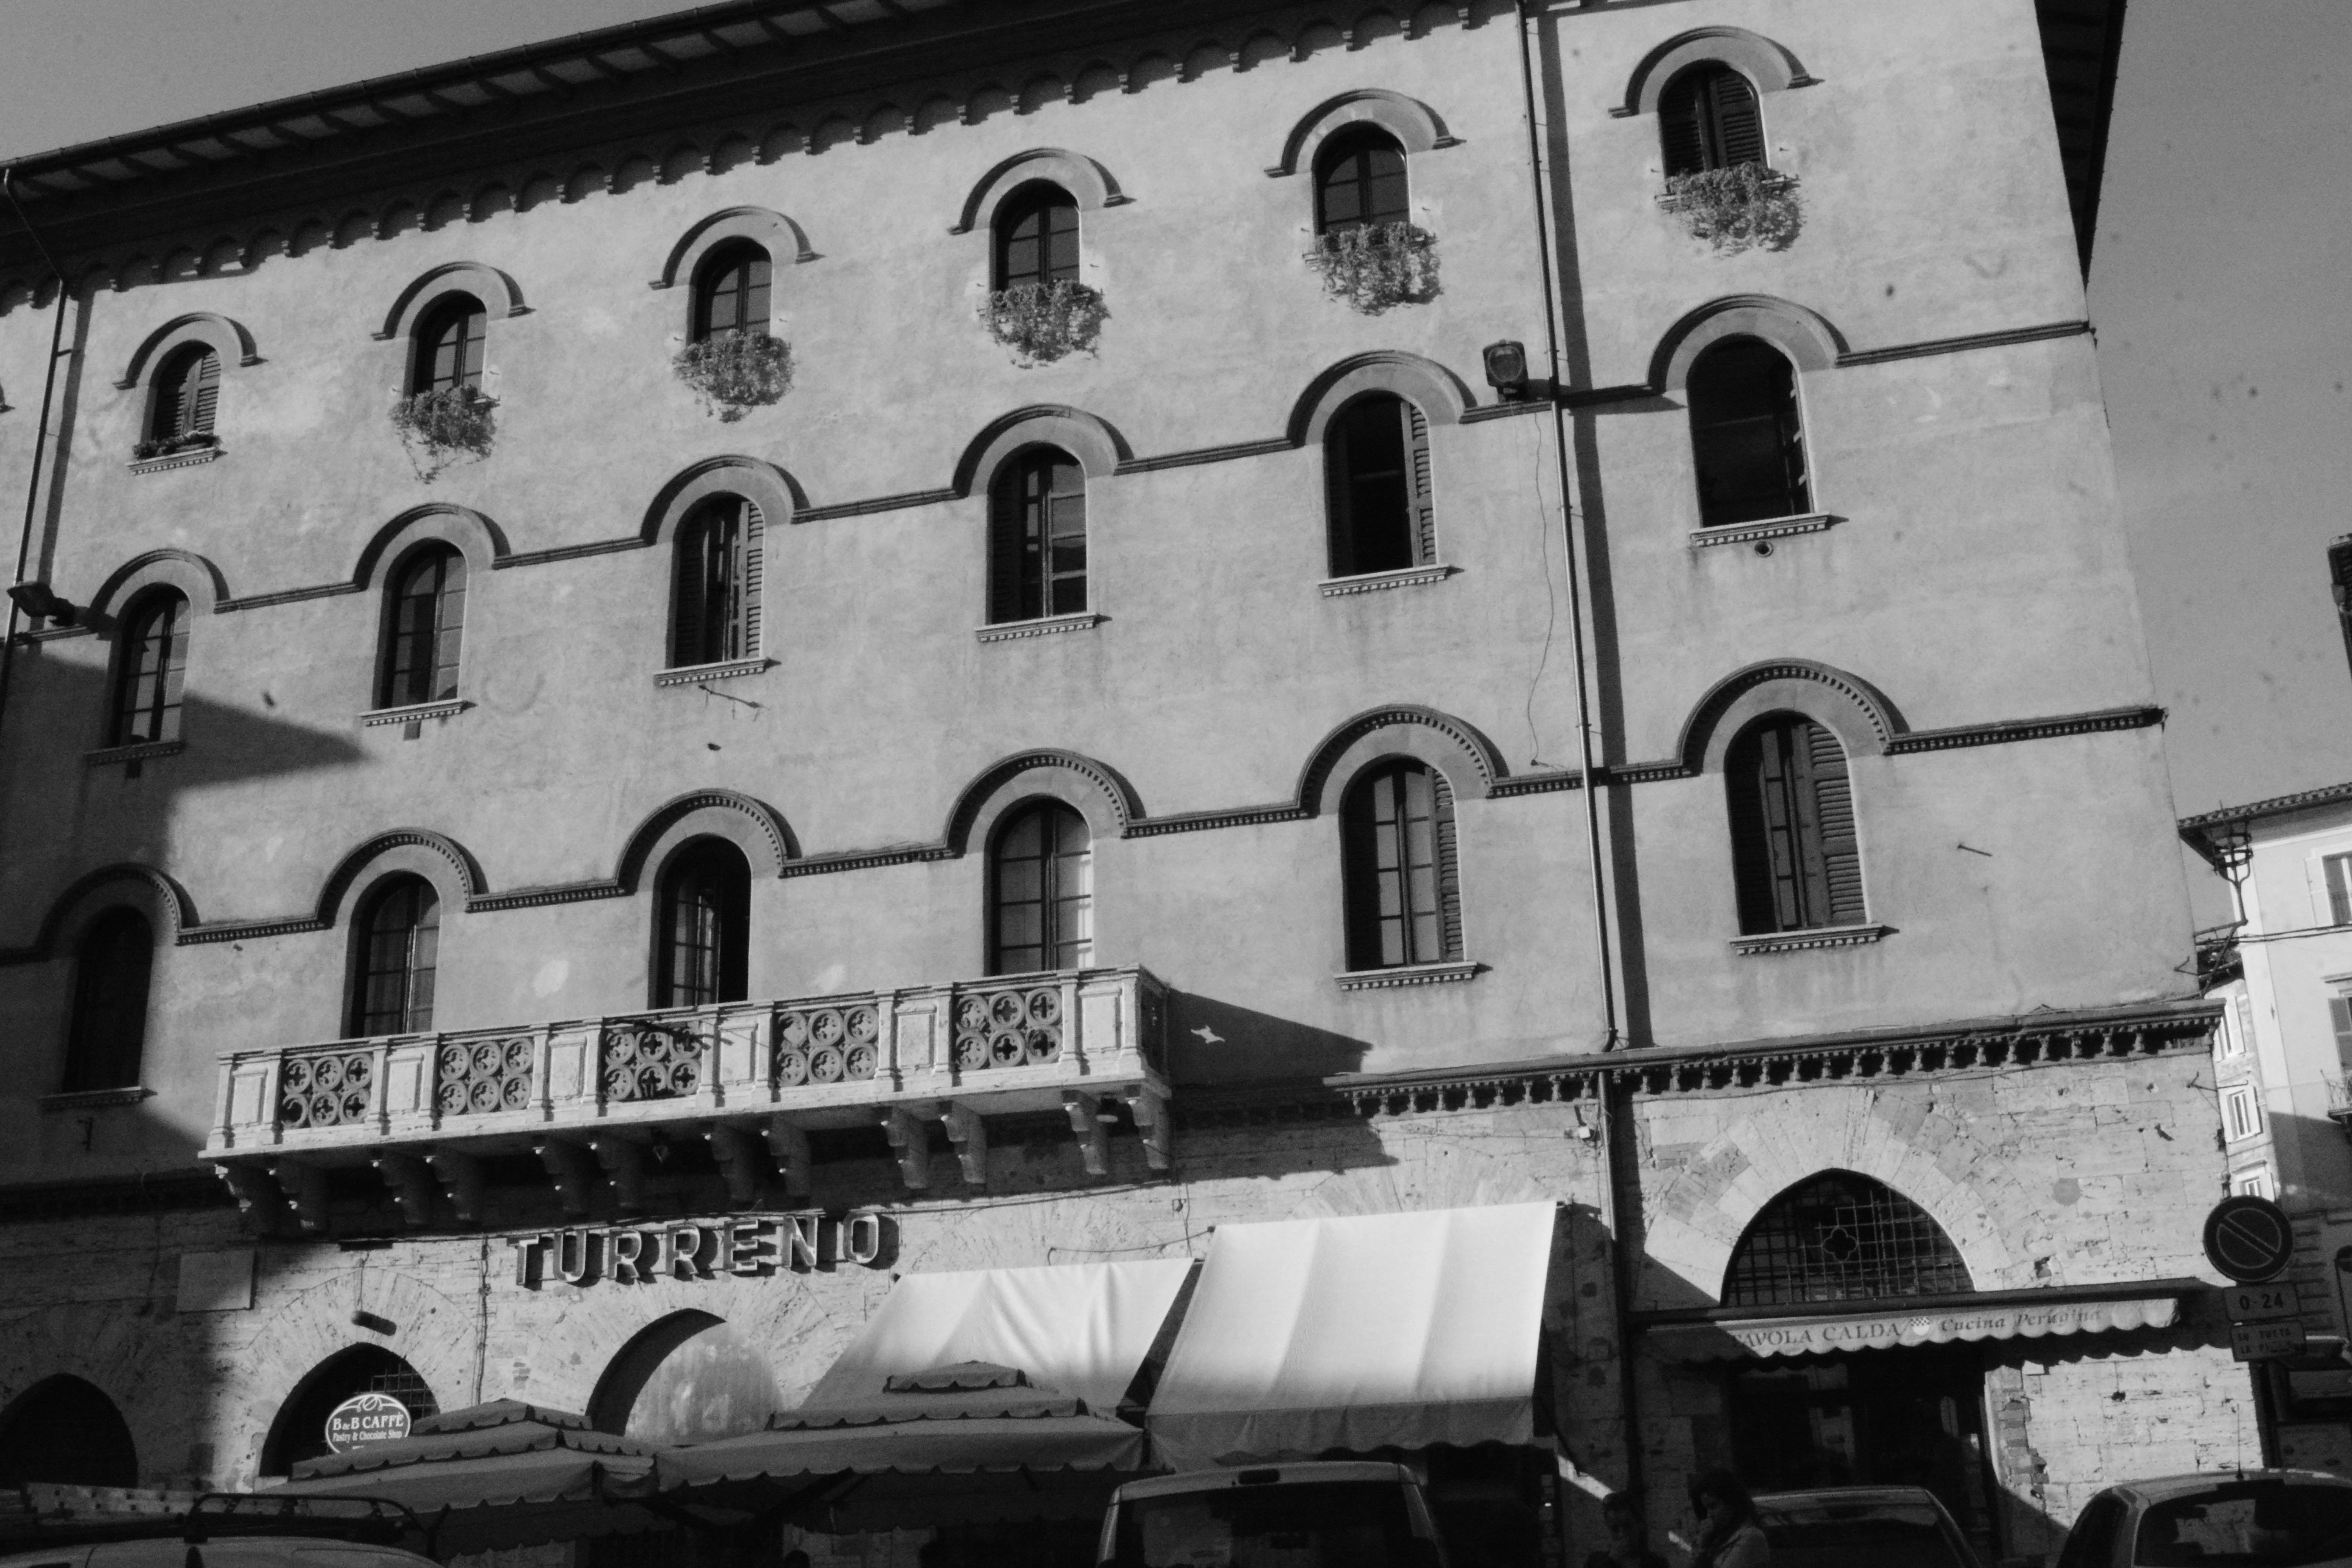
black and white, white, black, monochrome, photograph, synagogue, history, shape, monochrome photography, ancient history